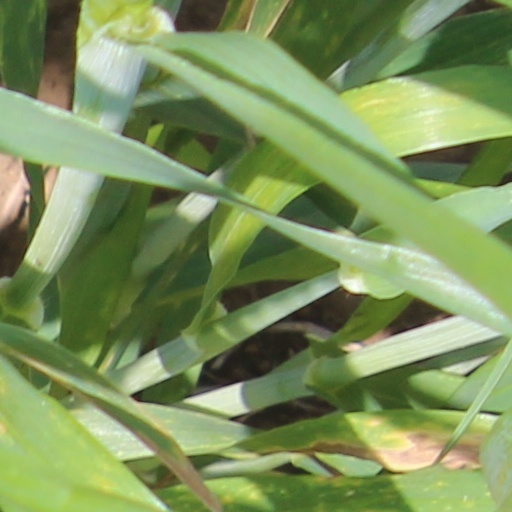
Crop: wheat